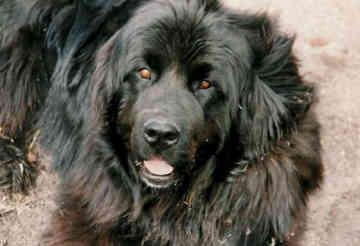
Newfoundland